Wiedergänger

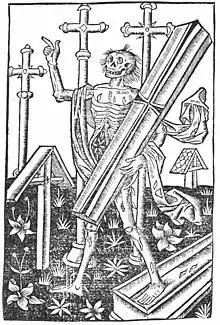
A "wiedergänger" rises from its coffin. Copy from a 16th–century "incunabulum" now in the Bavarian State Library of Munich

In German, the term Wiedergänger is a term for a revenant and different ghost phenomena from different cultural areas, meaning "re-walker", or by extension, "one who walks again"; cognate to Scandinavian gjenganger ("again-walker"). The core of the wiedergänger myth is the concept of the deceased, who—often in the form of a physical phenomenon—return to the world of the living. They usually cause problems and frighten living people. They exist either to avenge some injustice they experienced while alive, or because their soul is not ready to be released, as a consequence of their former way of life.